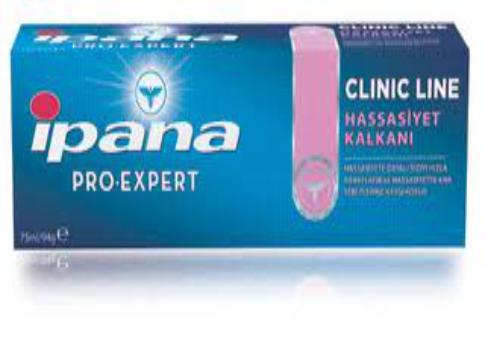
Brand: Ipana
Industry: Necessities